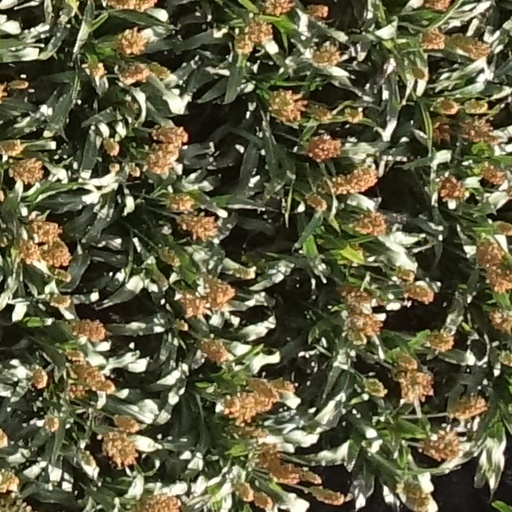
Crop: sorghum